Melody Patterson

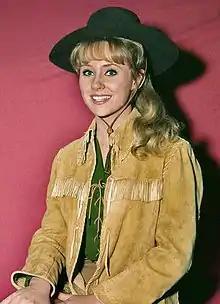
Then 16-year-old Patterson on the set of "F Troop" (1966)

Melody Patricia Patterson (April 16, 1949 – August 20, 2015) was an American actress known for her role as Wrangler Jane in the 1960s television series "F Troop" and for her role as Ellie in the horror film "Blood and Lace" (1971).